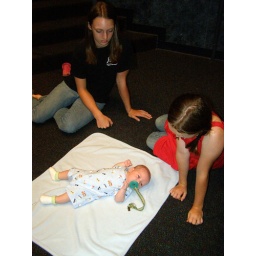
the taylor girls watch over the sweet boy